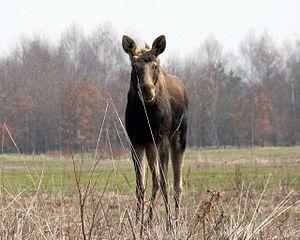
La Pologne compte 23 parcs nationaux, étendus sur une superficie totale de 3 145 km² :
La forêt de Kampinos est une forêt polonaise située dans une vallée dite vallée de Varsovie près de la capitale polonaise. La plus grande partie de cette forêt appartient au parc national de Kampinos. Ses éléments les plus caractéristiques sont les dunes intérieures et un vaste complexe de zones humides.
Le parc naturel national Kampinos ou « Parc de la forêt de Kampinos » ; Kampinoski Park Narodowy en polonais, est deuxième le plus vaste des 23 parcs nationaux de Pologne, couvrant environ 35 500 hectares. Il a grossièrement la forme d'une ellipse de grand axe est-ouest et est situé dans l'est du centre de la Pologne, dans la voïvodie de Mazovie, à 14 km au nord-ouest du centre-ville de Varsovie, au nord-ouest de la banlieue de Varsovie.